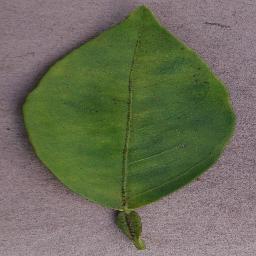
Label: Orange___Haunglongbing_(Citrus_greening)